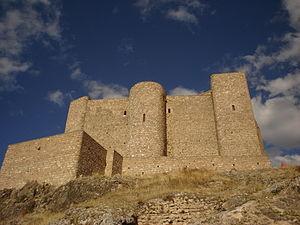
Le château de Segura de la Sierra est une ancienne forteresse médiévale située à Segura de la Sierra dans la province espagnole de Jaén, en Andalousie. Cet ensemble castral trouve ses origines au VIIIᵉ siècle, lors de la conquête musulmane de la péninsule ibérique. Intégrées au royaume de Castille en 1214, la ville et sa forteresse passent au pouvoir de l'Ordre de Santiago qui transforme le château pour l'adapter à ses nouvelles fonctions.